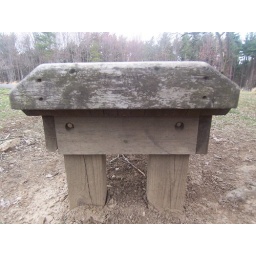
Bench put in under the tree by the fire tower in memory of my dad.